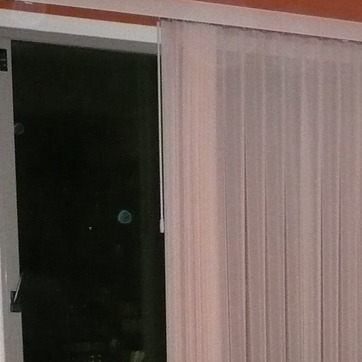
Material: fabric